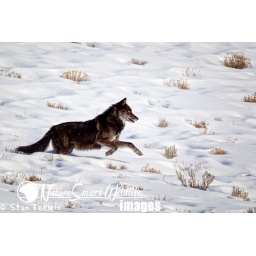
Gray Wolf, Canus lupus, black wolf running in the snow, taken in Yellowstone NP, in the wild